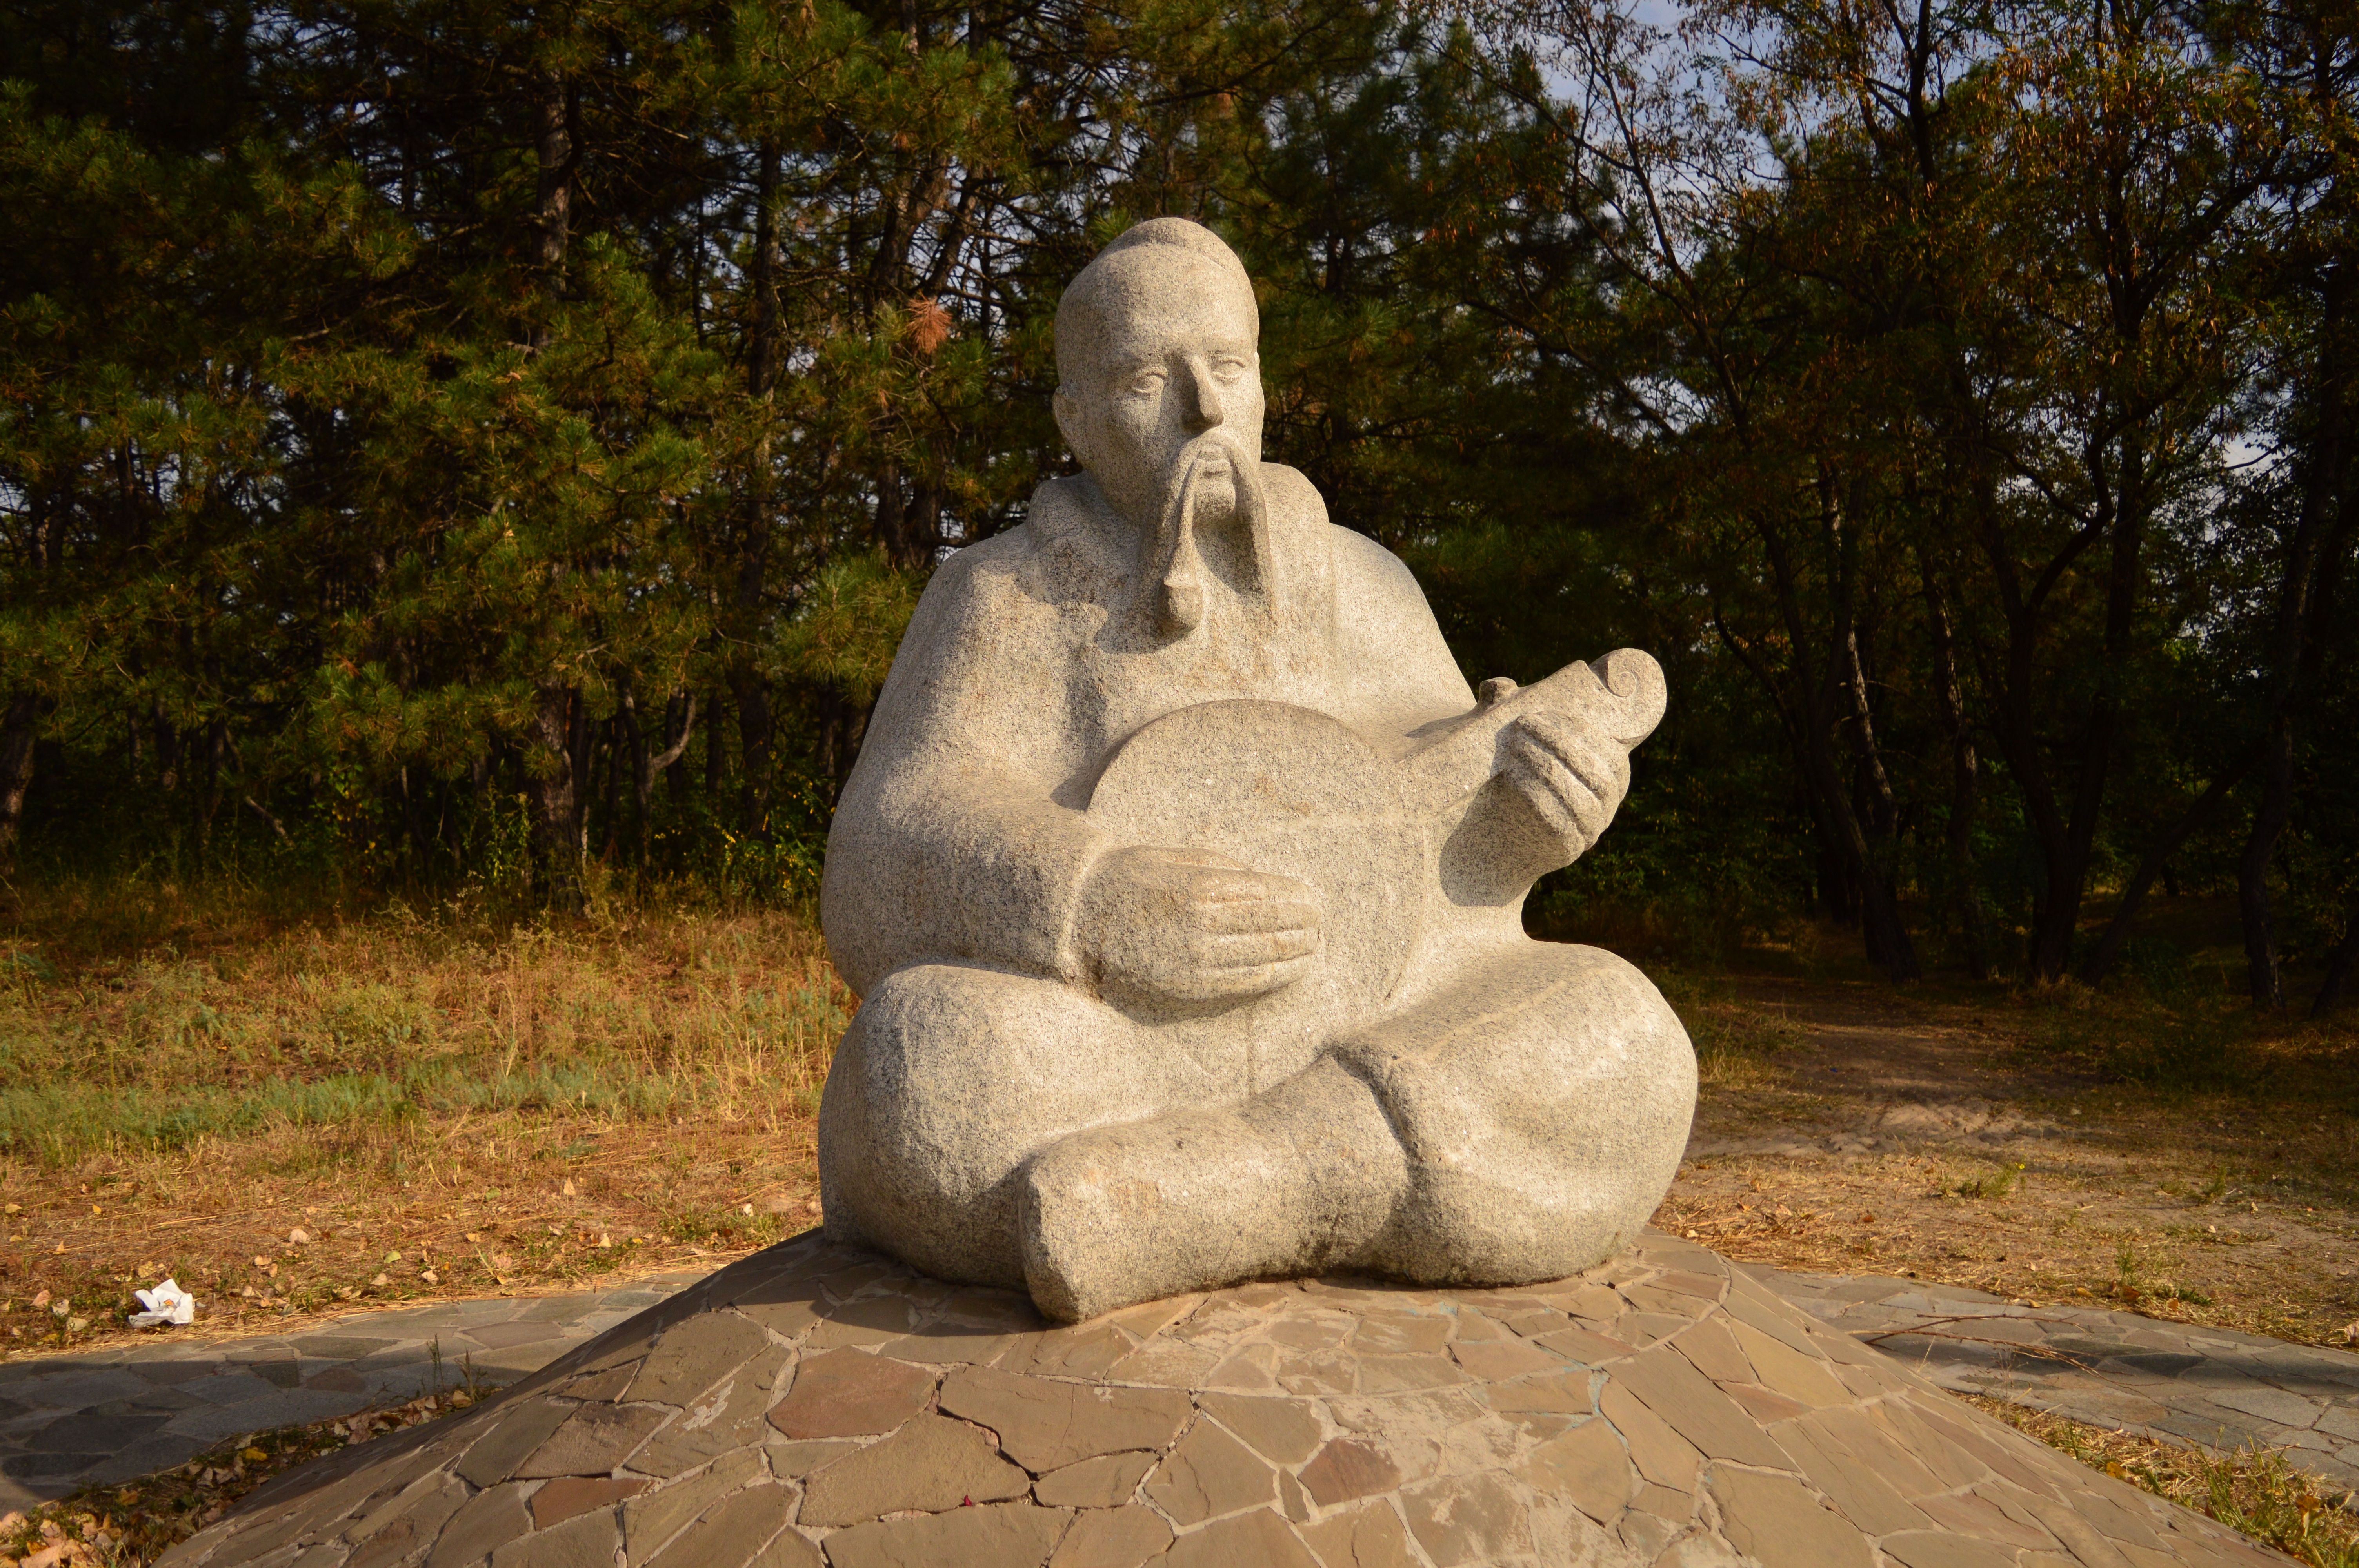
nature, rock, city, stone, monument, travel, statue, park, tourism, sculpture, national, art, temple, carving, stone carving, gautama buddha, ancient history, human positions